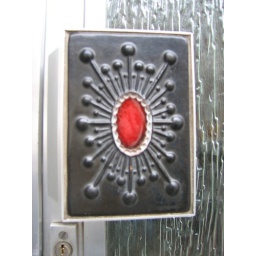
These doors have screens with patterned tiles in them with the matching door handle